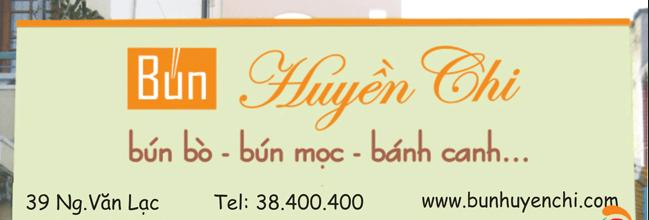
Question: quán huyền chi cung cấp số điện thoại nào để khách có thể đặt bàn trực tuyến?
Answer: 38 400 400